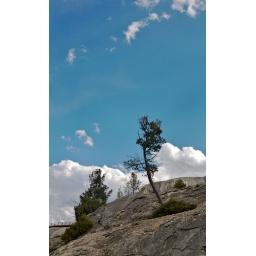
A small tree attempt to grow to the sky in the inhopsitable Mammoth Hot Springs in Yellowstone National Park.